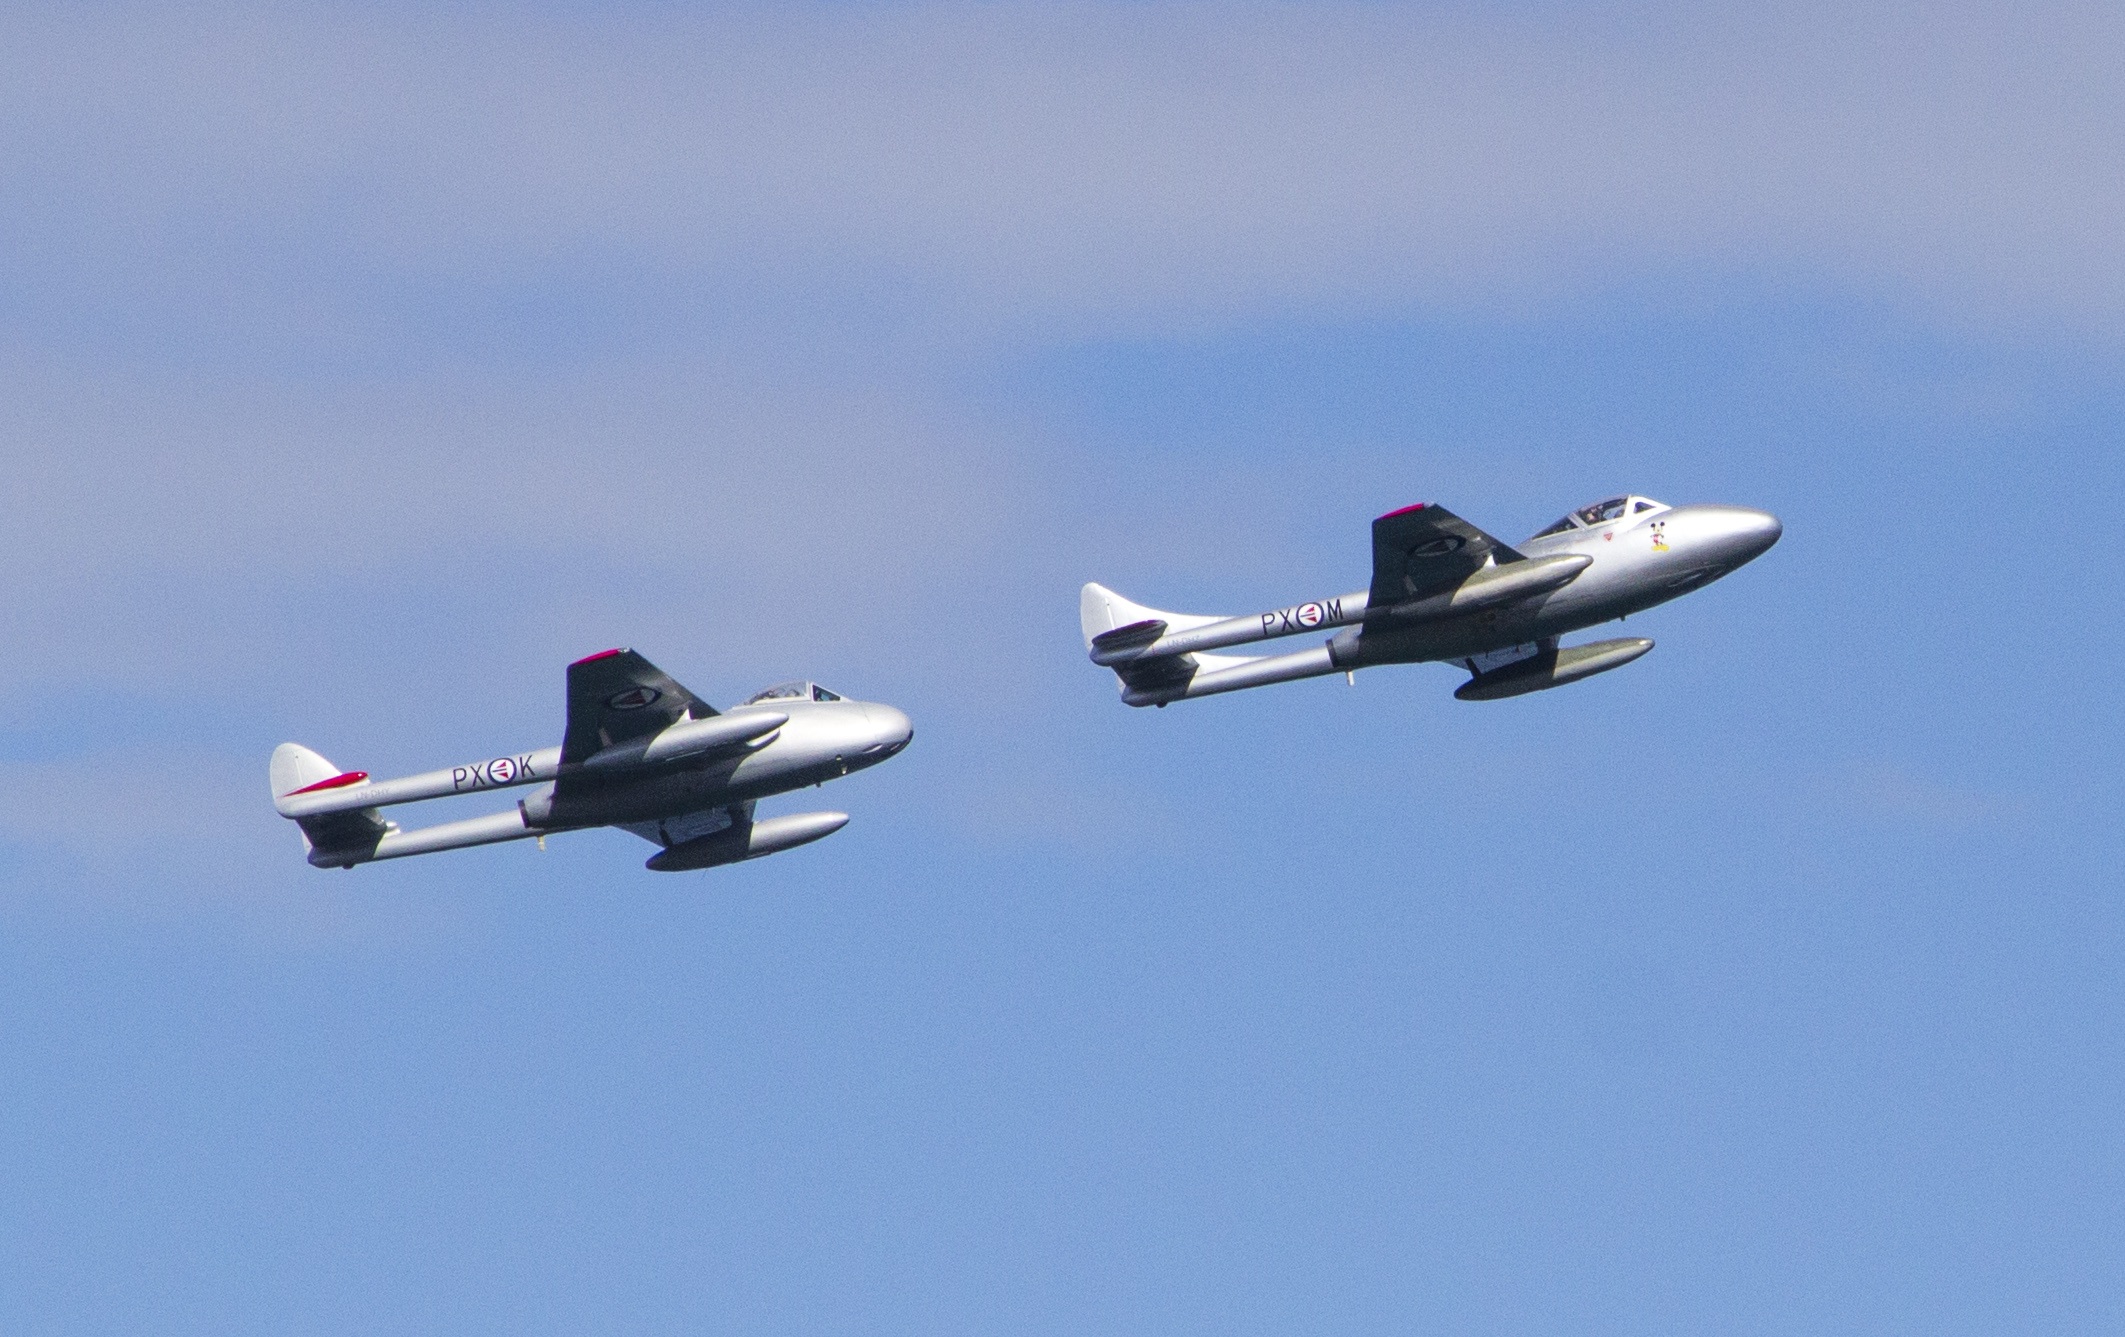
wing, air, airplane, plane, aircraft, military, jet, vehicle, airline, aviation, show, flight, 2014, de, aeroplane, vampire, propeller, airshow, bomber, fighter, raf, newcastle, havilland, air show, air force, aerobatics, military aircraft, atmosphere of earth, general aviation